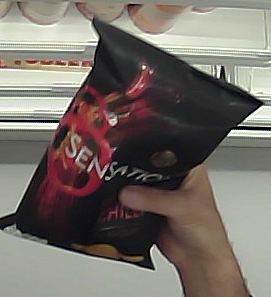
Product: lays_chill